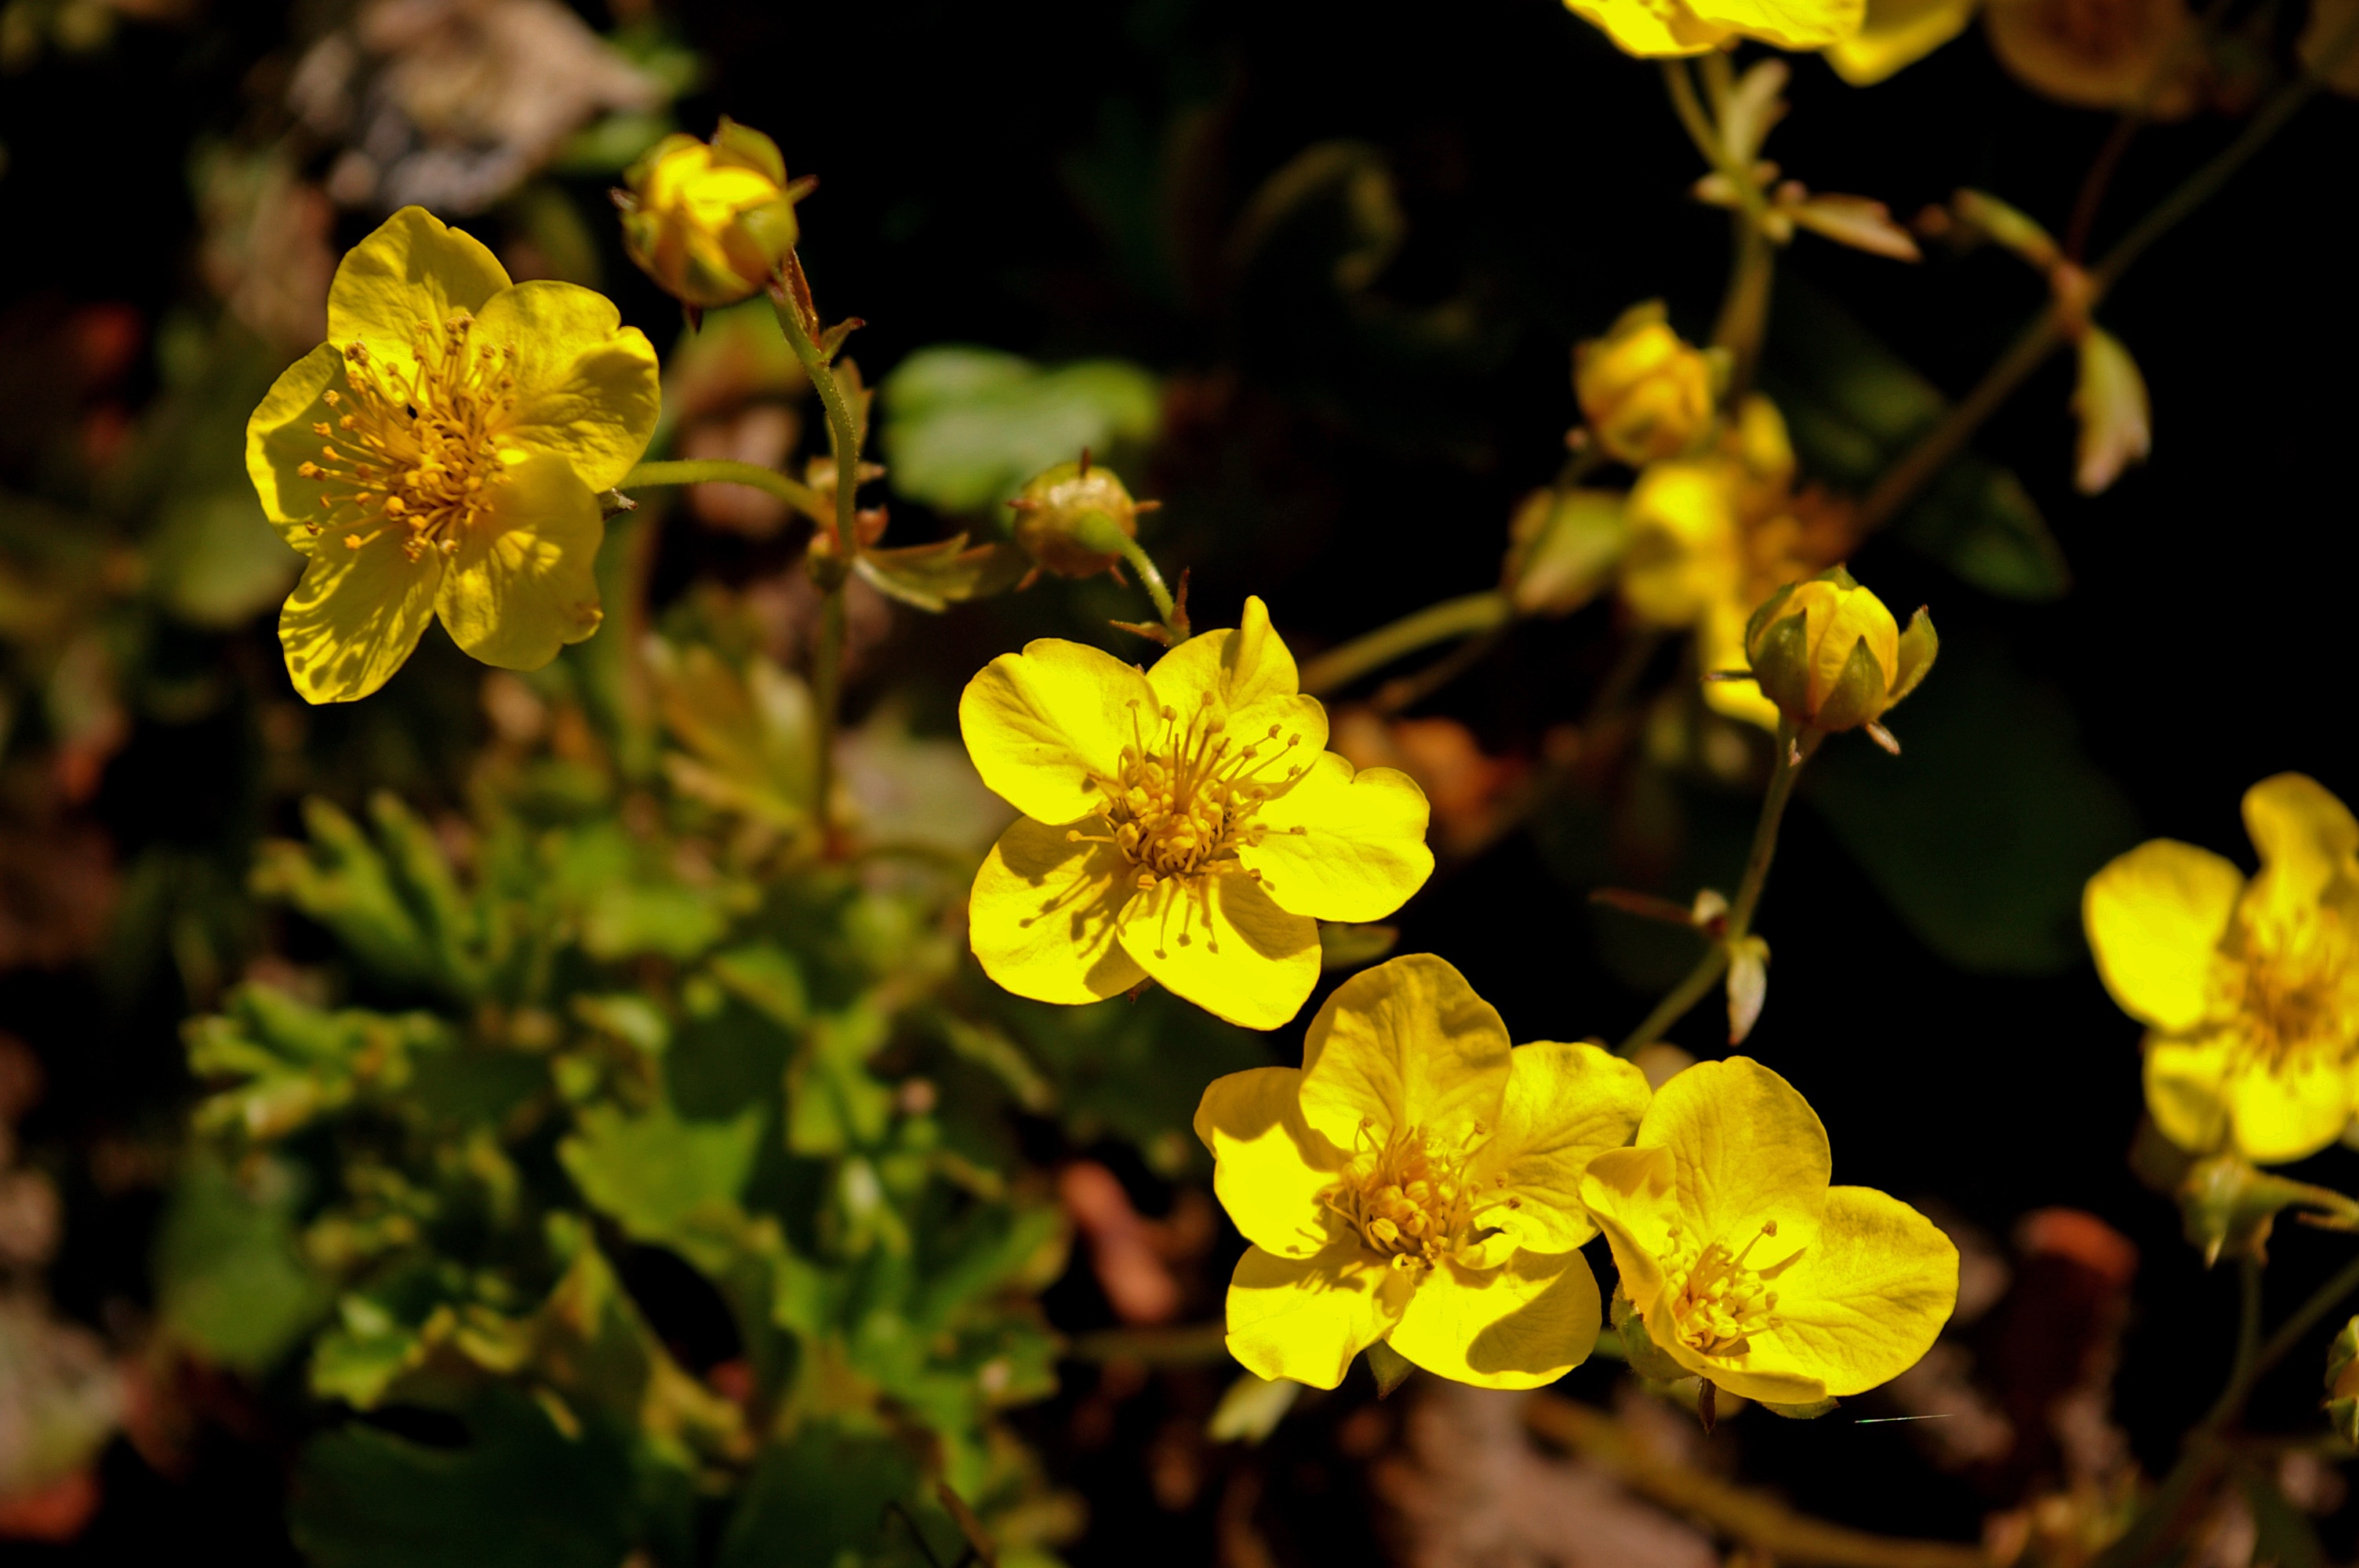
nature, blossom, plant, sweet, sunlight, leaf, flower, bloom, food, spring, produce, autumn, botany, yellow, garden, flora, yellow flower, wildflower, flowers, decorative, shrub, bright, beautiful, springtime, bud, flower garden, early bloomer, spring flower, macro photography, inflorescence, spring awakening, garden plant, fr hlingsanfang, harbinger of spring, flowering plant, gold strawberry, land plant